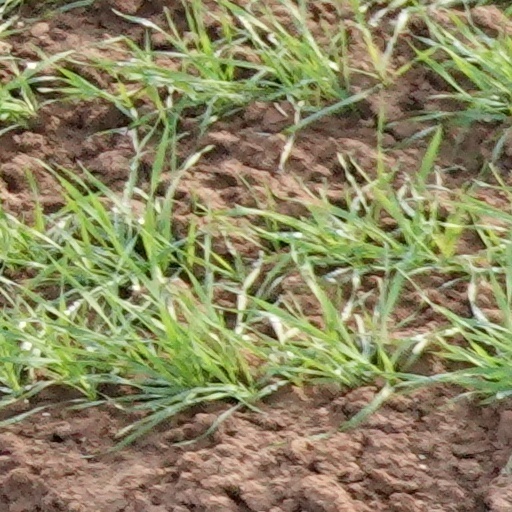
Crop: wheat